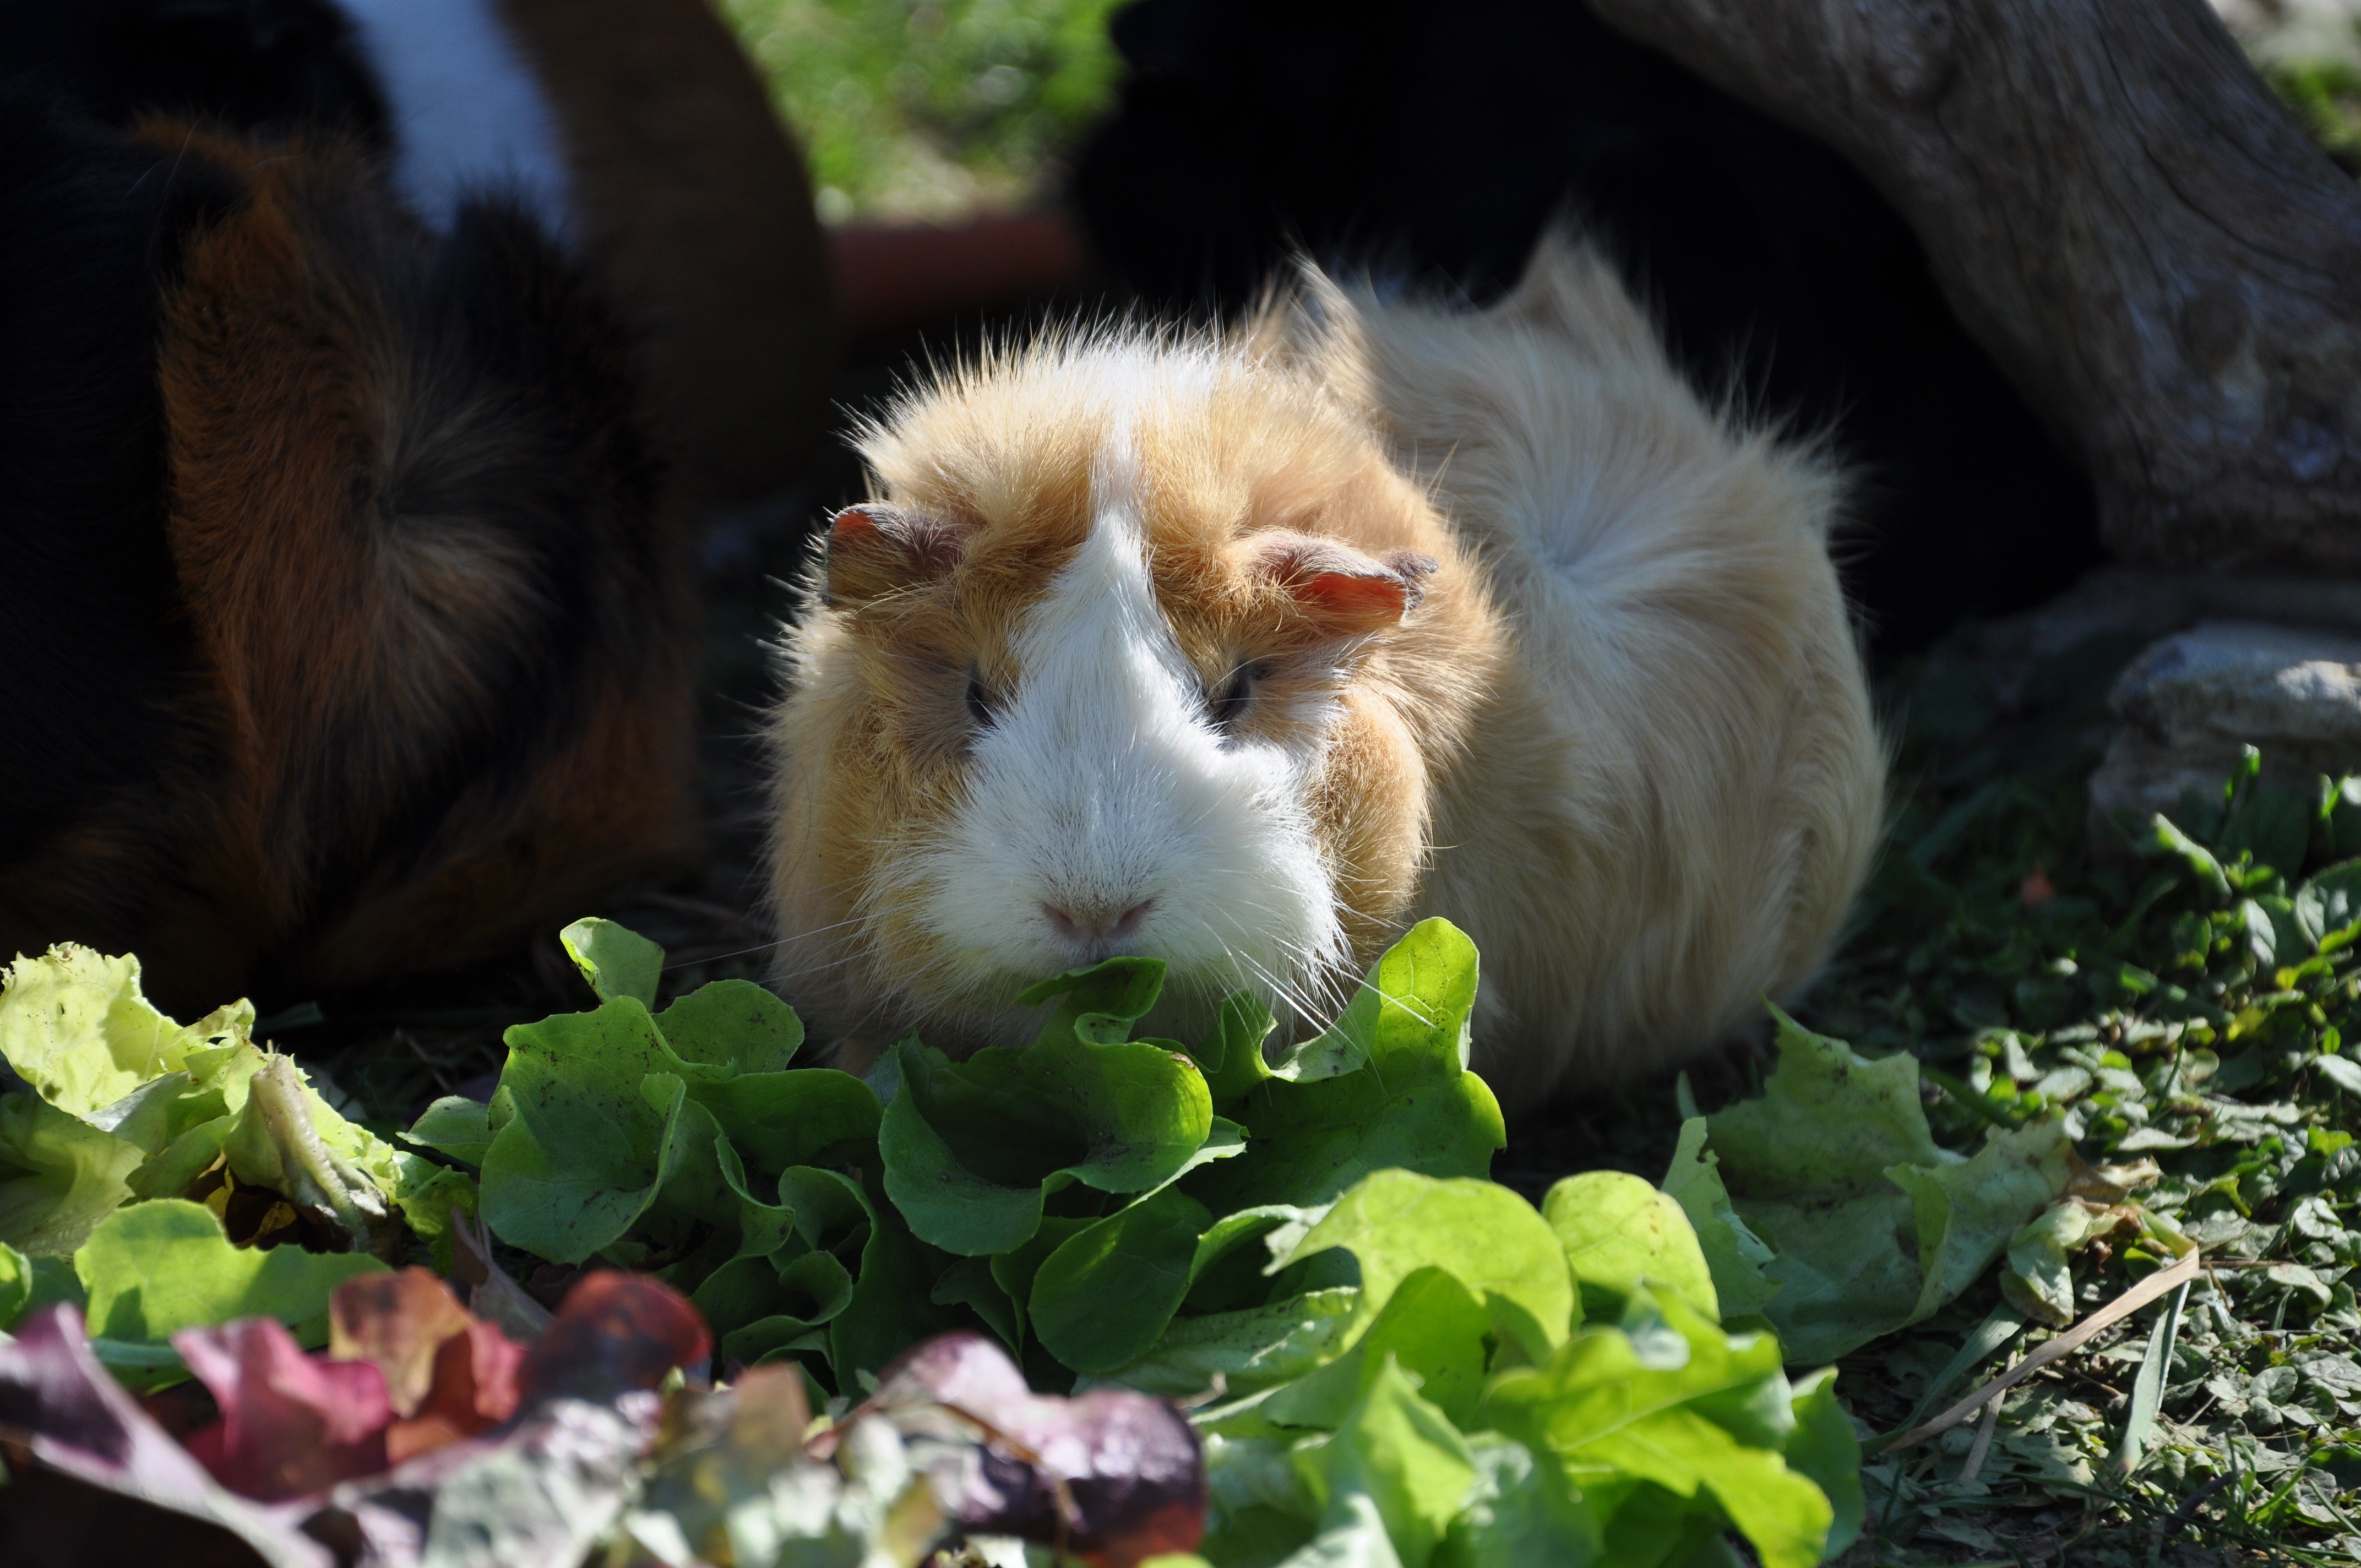
grass, flower, wildlife, salad, cat, mammal, eat, rodent, fauna, guinea pig, whiskers, animals, vertebrate, rosette